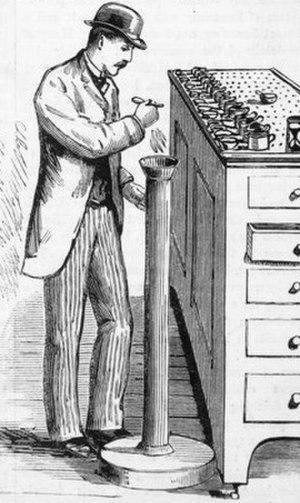
Le thé est une boisson aromatique préparée en infusant des feuilles séchées de théier, un arbuste à feuilles persistantes originaire des piémonts orientaux de l'Himalaya.